Observatorio metro station (Mexico City)

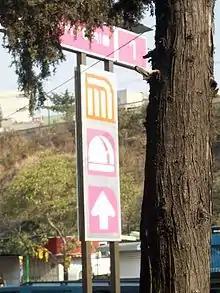

Observatorio will be the eastern terminus for El Insurgente commuter rail when the line commences regular service, projected to begin its service in 2025.